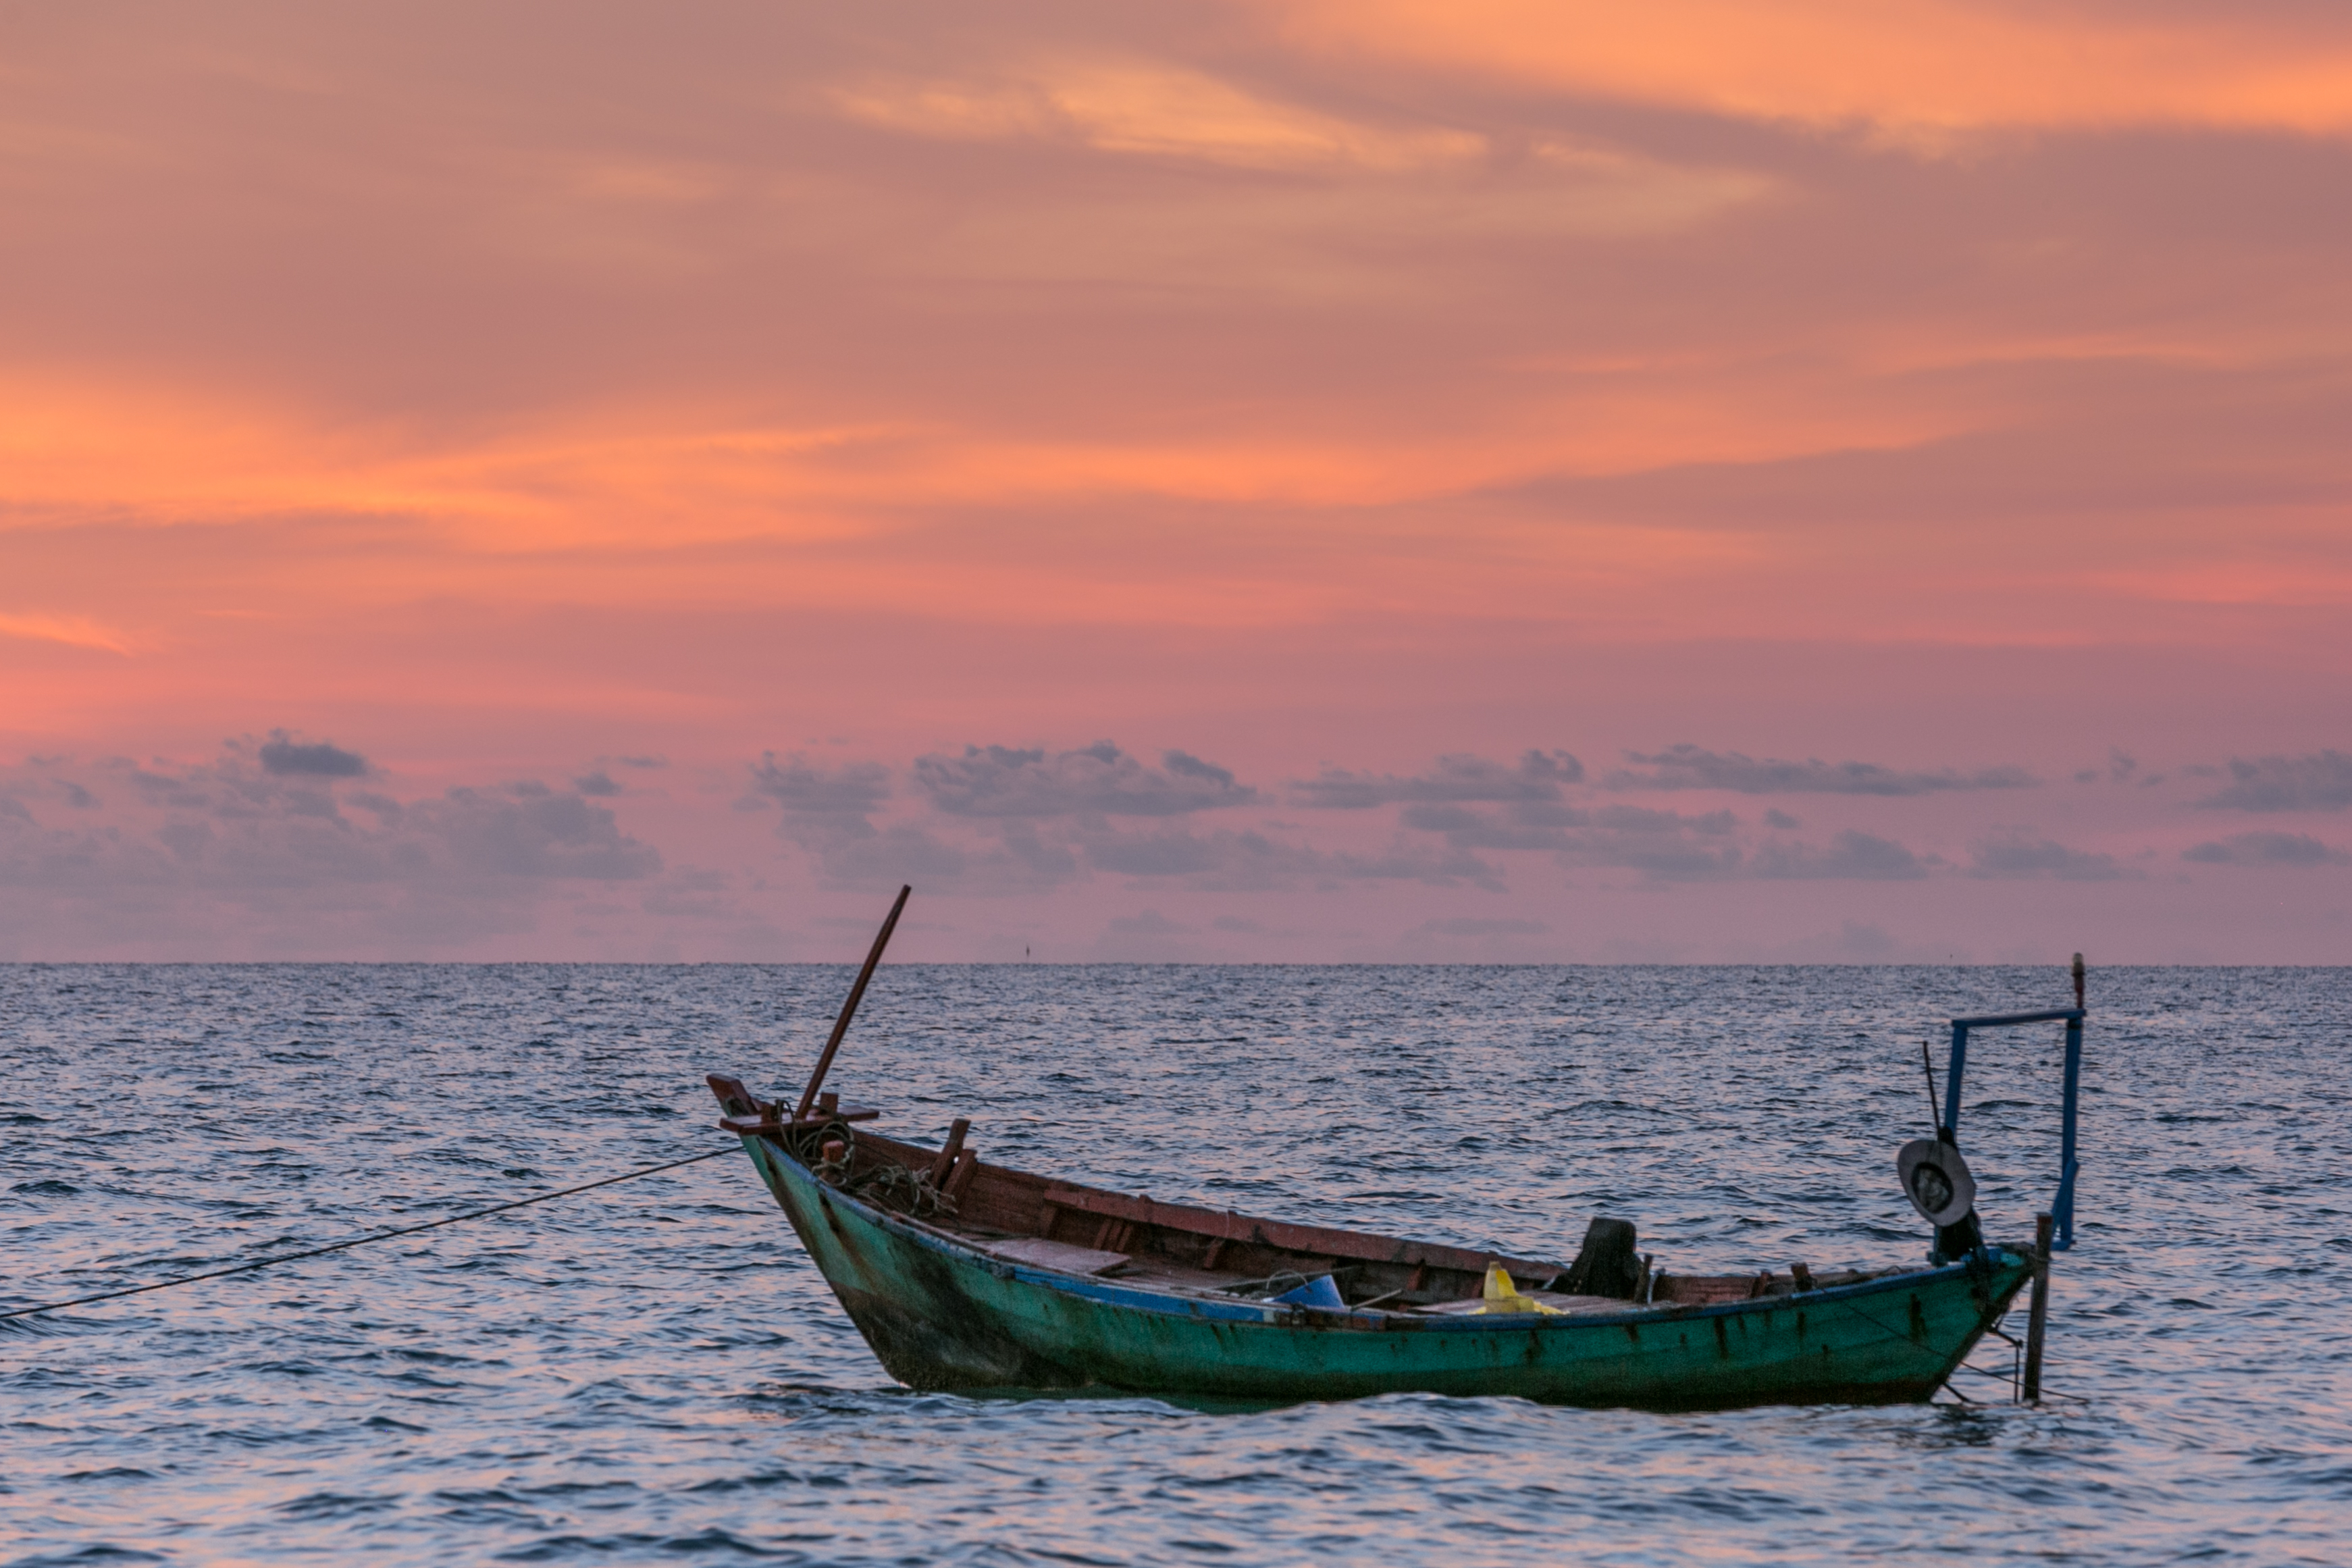
sea, coast, ocean, cloud, sky, sunset, boat, morning, shore, dusk, evening, vehicle, bay, boating, watercraft, fishing vessel, watercraft rowing